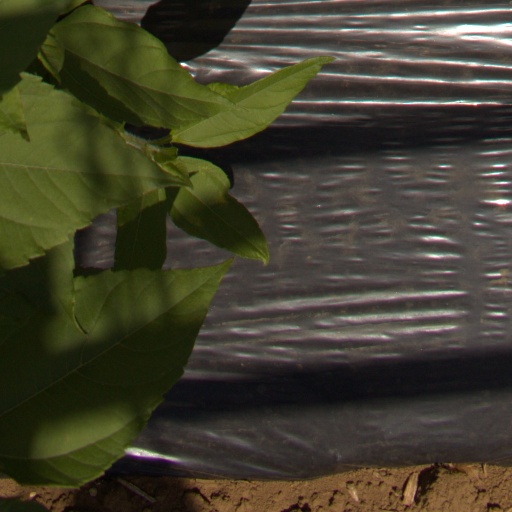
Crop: Jerusalem artichoke